Jack Paradise: Montreal by Night

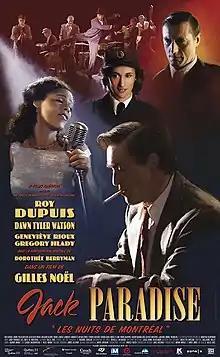

Jack Paradise: Montreal by Night is a Canadian drama film, directed by Gilles Noël and released in 2004. The film stars Roy Dupuis as Jacques Paradis, a jazz pianist who becomes a star of Montreal's nightclub scene in the 1930s under the stage name Jack Paradise, and Dawn Tyler Watson as Curly Brown, the singer in his band with whom he has a tumultuous on-again off-again romantic relationship.